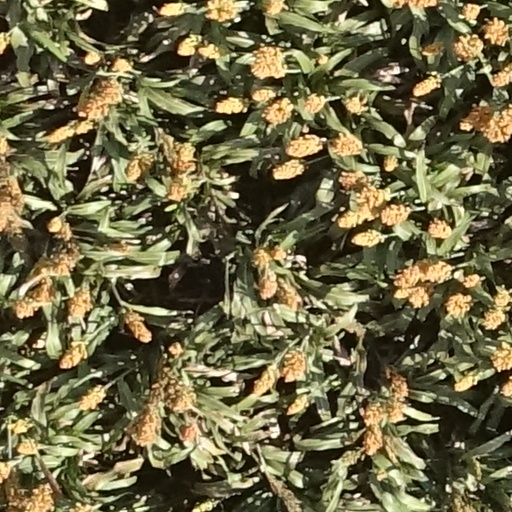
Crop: sorghum